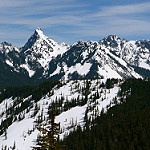
Label: mountain